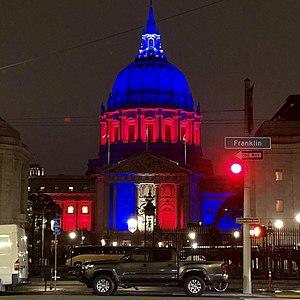
L'hôtel de ville de San Francisco en Californie a ouvert ses portes en 1915. Il est construit dans le quartier du Civic Center, dans le centre ville de San Francisco. Son architecture est de style Beaux-Arts qui s'inscrit dans le mouvement City Beautiful en vogue aux États-Unis à la fin du XIXᵉ siècle et au début du XXᵉ siècle. De plan rectangulaire, il est surmonté d'un dôme qui est le cinquième plus grand du monde. Le bâtiment actuel remplace l'ancien hôtel de ville qui a été dévasté après le tremblement de terre de 1906.